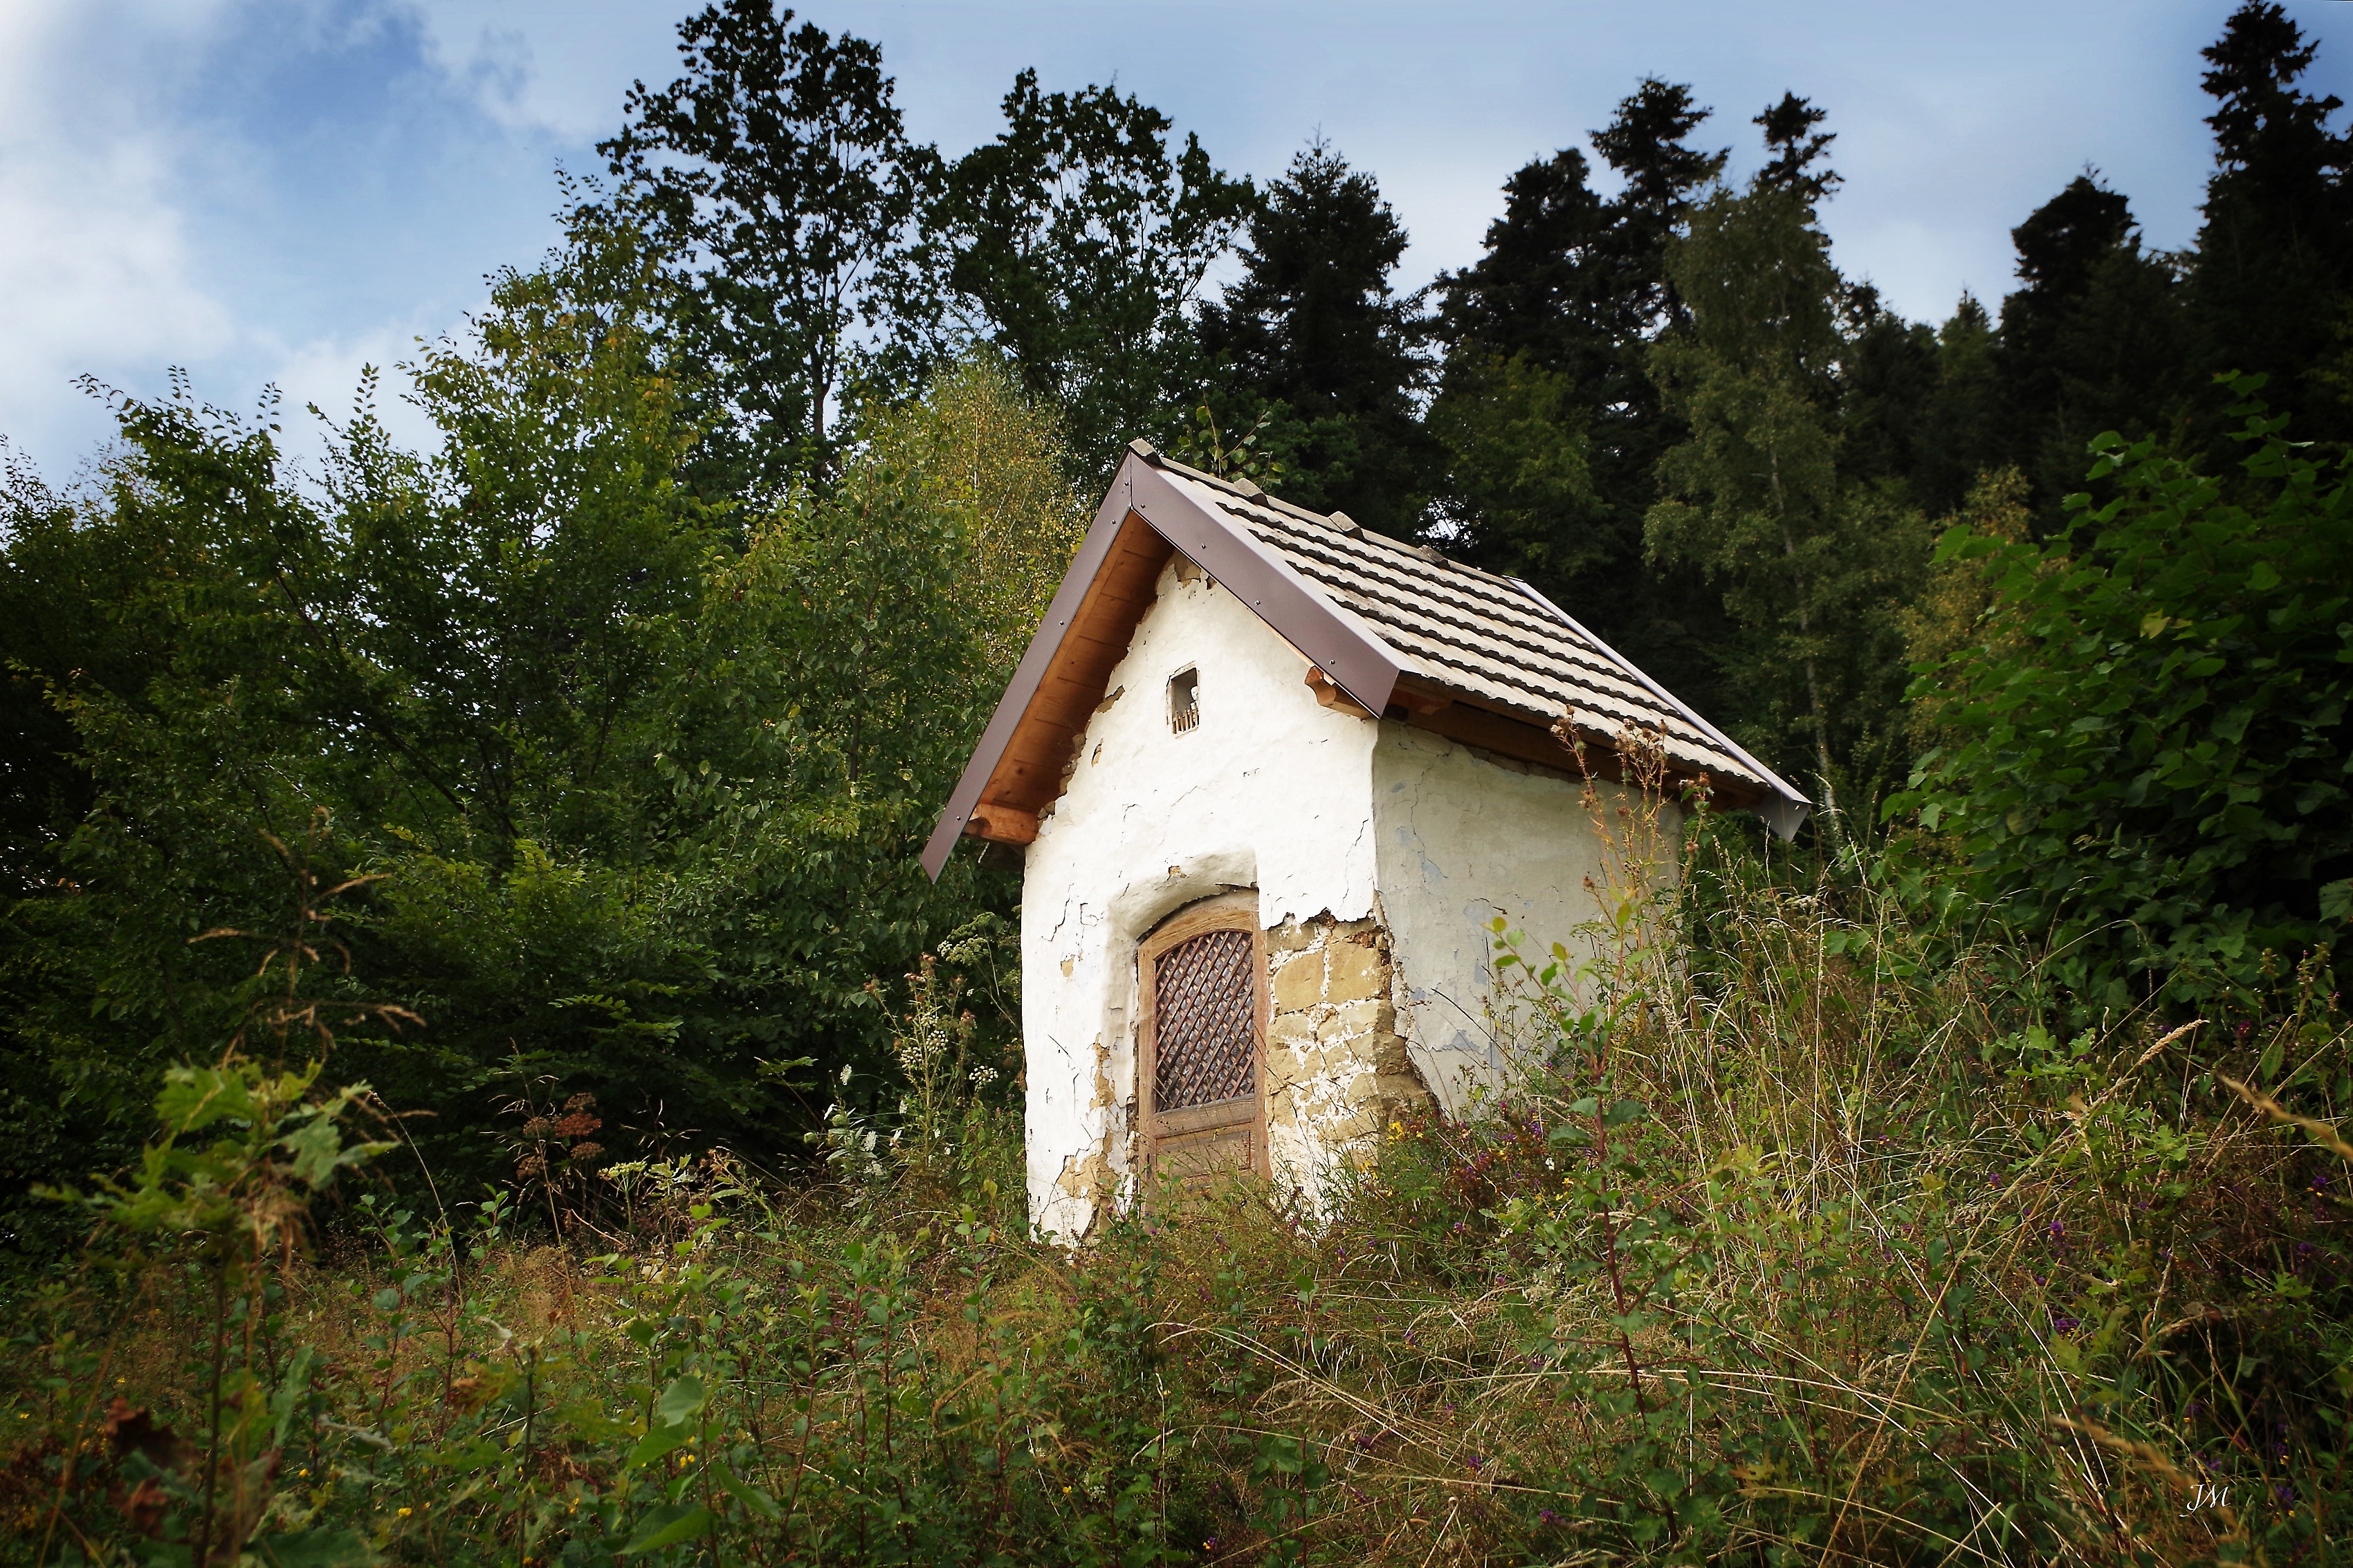
forest, house, building, monument, hut, village, shack, cottage, chapel, rural area